Johor

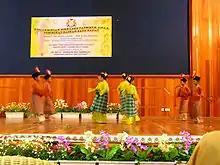
"Zapin" performance in a school in Batu Pahat

Johor benefits from Singaporean investors and tourists due to its close proximity to Singapore. From 1990 to 1992, approved Singaporean investments in Johor amounted to about US$500 million in 272 projects. In 1994, the investment from Singapore was nearly 40% of the state's total foreign investment. The state also had a policy of "twinning with Singapore" to promote their industrial development, which increased the movement of people and goods between the two. The close economic links between the two began with the establishment of the Indonesia–Malaysia–Singapore Growth Triangle (SIJORI Growth Triangle) in 1989.